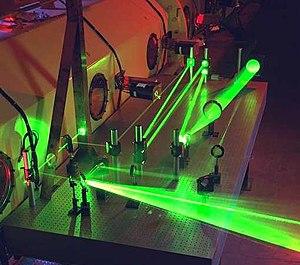
Le 22 mars est le 81ᵉ jour de l'année du calendrier grégorien, le 82ᵉ en cas d'année bissextile. Il reste 284 jours avant la fin de l'année.
L'informatique quantique est le sous-domaine de l'informatique qui traite des calculateurs quantiques utilisant des phénomènes de la mécanique quantique, par opposition à ceux de l'électricité exclusivement, pour l'informatique dite « classique ». Les phénomènes quantiques utilisés sont l'intrication quantique et la superposition. Les opérations ne sont plus basées sur la manipulation de bits dans un état 1 ou 0, mais de qubits en superposition d'états 1 et/ou 0.
La physique est la science qui essaie de comprendre, de modéliser et d'expliquer les phénomènes naturels de l'univers. Elle correspond à l'étude du monde qui nous entoure sous toutes ses formes, des lois de sa variation et de son évolution.
L'ESPCI ParisTech héberge de nombreux laboratoires regroupés en unité mixte de recherche.
La cryptographie quantique consiste à utiliser les propriétés de la physique quantique pour établir des protocoles de cryptographie qui permettent d'atteindre des niveaux de sécurité qui sont prouvés ou conjecturés non atteignables en utilisant uniquement des phénomènes classiques. Un exemple important de cryptographie quantique est la distribution quantique de clés, qui permet de distribuer une clé de chiffrement secrète entre deux interlocuteurs distants, tout en assurant la sécurité de la transmission grâce aux lois de la physique quantique et de la théorie de l'information. Cette clé secrète peut ensuite être utilisée dans un algorithme de chiffrement symétrique, afin de chiffrer et déchiffrer des données confidentielles.
Un laser est un système photonique. Il s'agit d'un appareil qui produit un rayonnement lumineux spatialement et temporellement cohérent reposant sur le processus d'émission stimulée. Descendant du maser, le laser s'est d'abord appelé « maser optique ».
La mécanique quantique est la branche de la physique théorique qui étudie et décrit les phénomènes fondamentaux à l'œuvre dans les systèmes physiques, plus particulièrement à l'échelle atomique et subatomique.